Cottage Country (film)

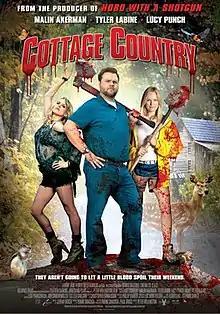
Film poster

Cottage Country is a 2013 Canadian comedy horror film directed by Peter Wellington. It stars Malin Åkerman, Tyler Labine, Dan Petronijevic and Lucy Punch. It was released on March 14, 2013. The film was produced by